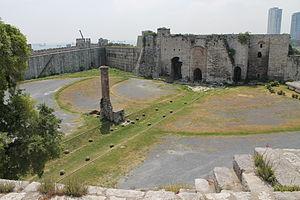
La forteresse de Yedikule ou forteresse des Sept-Tours est une forteresse située dans le quartier de Yedikule, dans le district de Fatih, à Istanbul.